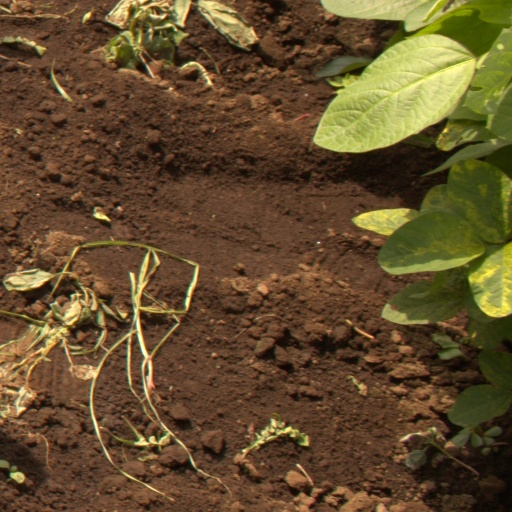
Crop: soybean